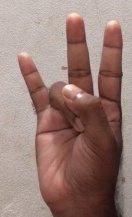
ASL sign: 7